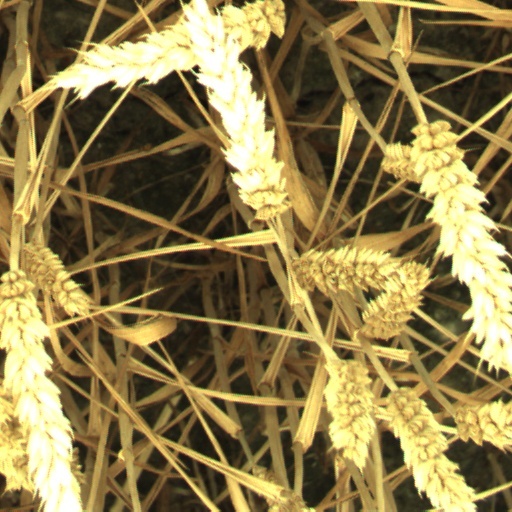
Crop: wheat